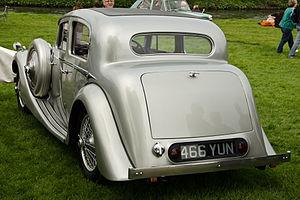
La Jaguar Mark IV est une gamme d'automobiles construites par Jaguar Cars de 1945 à 1949. Les voitures ont été commercialisées sous les noms Jaguar 1½ litre, Jaguar 2 ½ litre et Jaguar 3 ½ litre, le nom Mark IV étant appliqué rétrospectivement pour séparer ce modèle du successeur Mark V.